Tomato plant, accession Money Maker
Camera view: tilt-top (135 deg); turntable rotation: 330 degrees
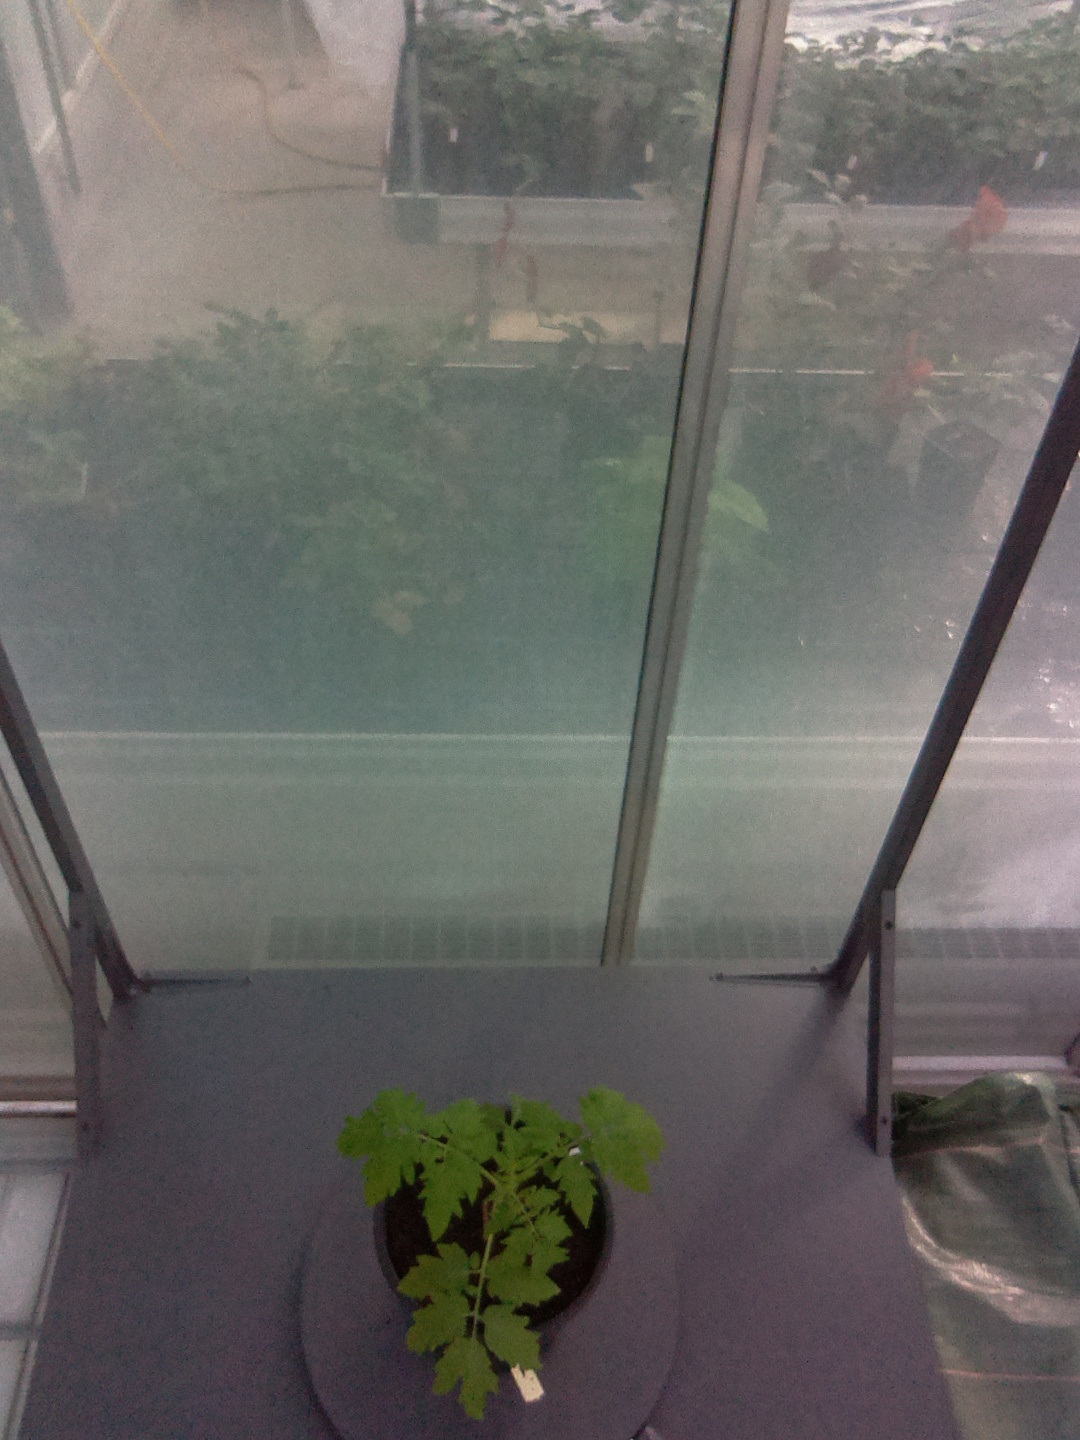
BBCH growth stage 13: 6 of true leaves visible